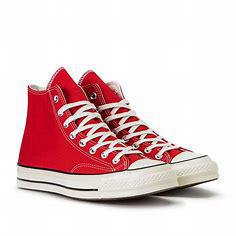
Brand: Converse
Model: Chuck Taylor All Star 1970S Canvas